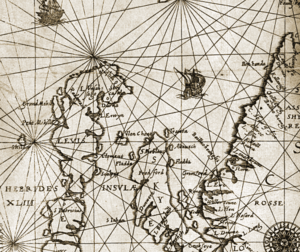
Saint-Kilda est un archipel écossais, isolé dans l'océan Atlantique et situé à 64 km à l'ouest-nord-ouest de l'île de North Uist et à 163 km à l'ouest des côtes écossaises, sur l'île de Grande-Bretagne. Faisant partie de la division administrative de l'archipel des Hébrides extérieures, il en contient les îles les plus à l'ouest. L'île principale est Hirta, dont les falaises maritimes sont les plus hautes du Royaume-Uni. La population de l'archipel, de langue gaélique, devint inférieure à 100 habitants après 1851 et n'a probablement jamais dépassé 180. Elle fut entièrement évacuée à sa propre demande en 1930 et les seuls habitants sont désormais des militaires.